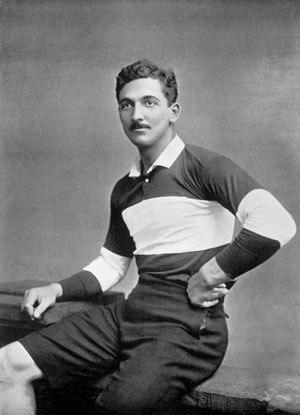
Segar Richard Bastard était un joueur international de football et arbitre anglais.